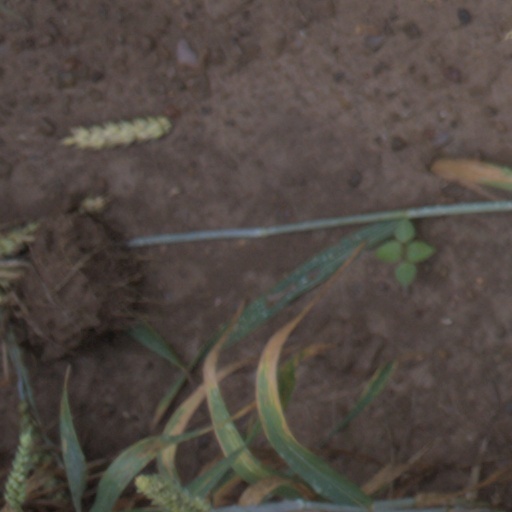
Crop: wheat